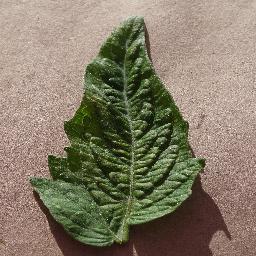
Label: Tomato___Spider_mites Two-spotted_spider_mite